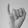
ASL letter: I